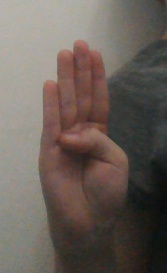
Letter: kaaf